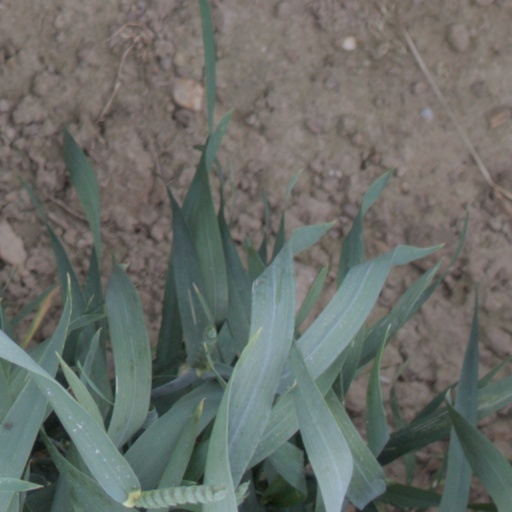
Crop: wheat